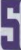
Number: 5